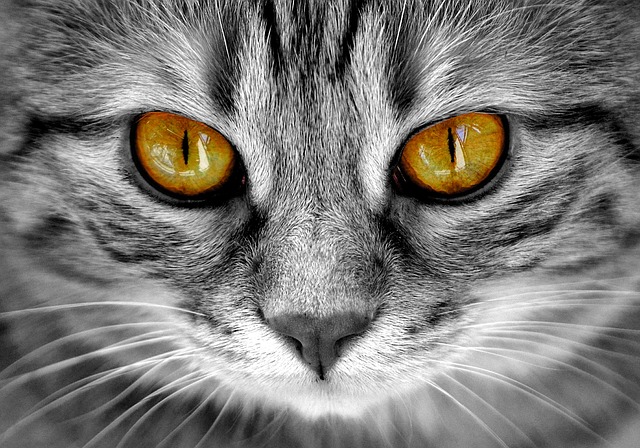
Label: gatto